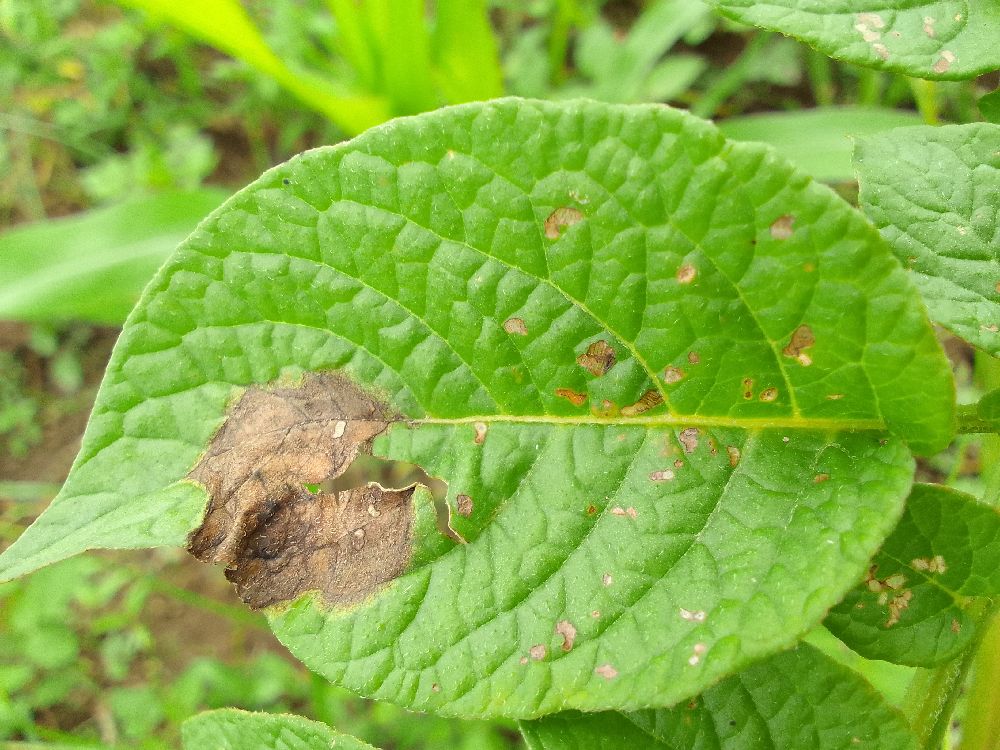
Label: Late blight